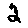
Label: 2